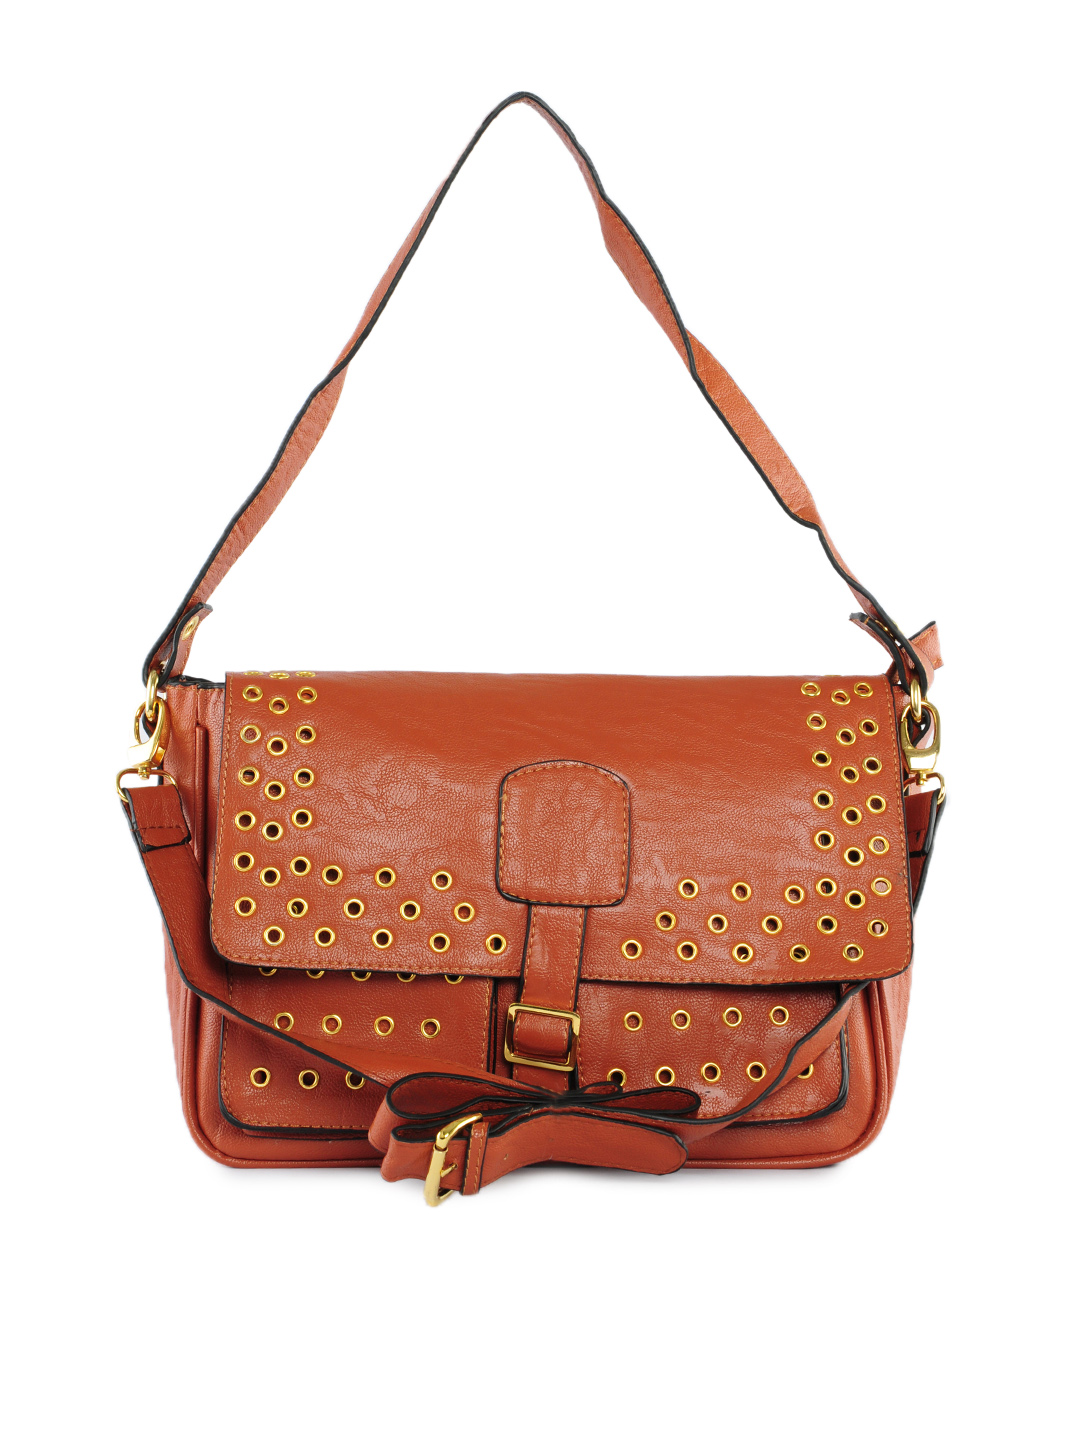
Kiara Women Brown Handbag
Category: Accessories / Bags / Handbags
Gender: Women
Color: Brown
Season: Summer 2012
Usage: Casual